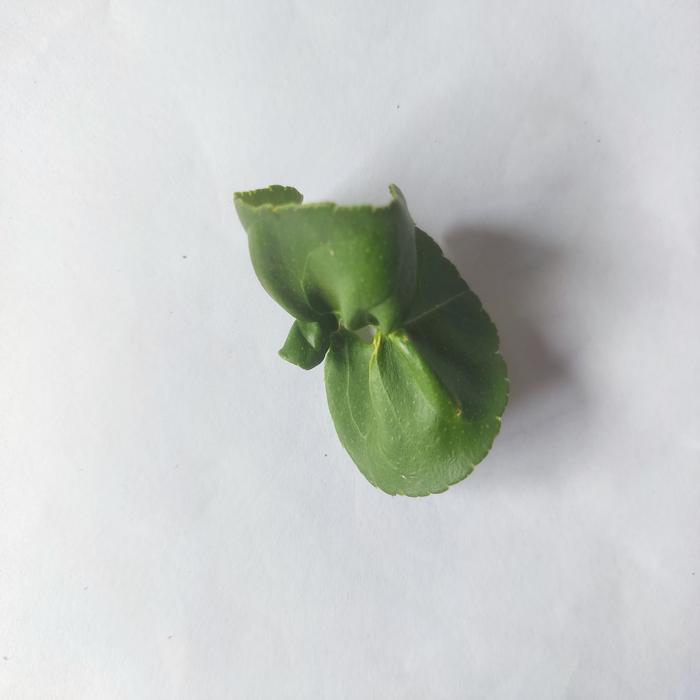
Crop: Lemon
Leaf condition: Leaf_Curl